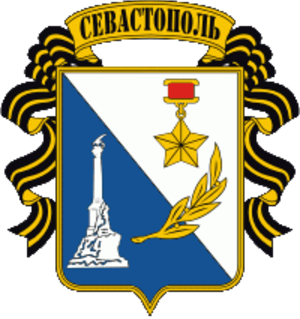
Une ville à statut spécial est un statut particulier conféré à deux des vingt-sept régions administratives d'Ukraine que sont les villes de Kiev et de Sébastopol. Le statut administratif de ces villes est reconnu par la constitution ukrainienne dans le chapitre IX intitulé « Structure territoriale de l'Ukraine » et elles sont gouvernées selon les lois adoptées par le Parlement ukrainien.
Le Monument aux navires coulés est le symbole de la ville de Sébastopol, dans la péninsule de Crimée. Situé dans la baie de Sébastopol, il a été conçu par Amandus Adamson et construit par Valentin Feldmann en 1905.